Vilar Formoso Fronteira da Paz

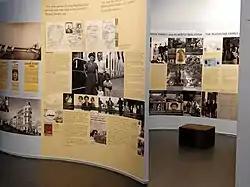
Internal view of the museum

Few refugees intended to stay in Portugal, with most hoping to make it to the United States or South America. The exhibition describes the efforts to obtain visas and tickets.